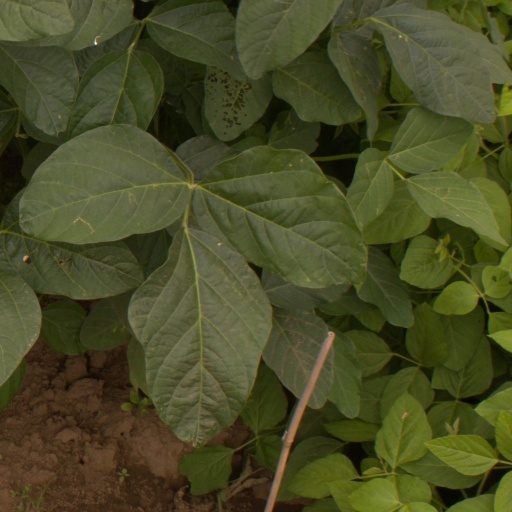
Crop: soybean